Bondz N'Gala

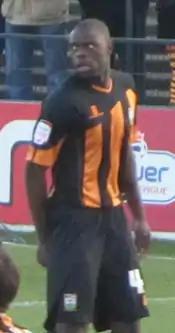
N'Gala playing for Barnet in 2013

Having appeared sporadically for Stevenage during the first half of the season, N'Gala joined Barnet on a one-month loan deal on 15 February 2013, in order to regain his match fitness. He made his debut a day later as an 80th-minute substitute for Chiró N'Toko in a 2–1 away win at York City, but was stretchered off with a head injury just a few minutes later. The injury required "a few stitches", but he returned to first-team action for Barnet's next game a week later, playing the whole match as Barnet kept a clean sheet in a draw with Rochdale. N'Gala went on to make six appearances during the brief loan spell, before being recalled by Stevenage on 13 March, due to injuries and suspensions within the first-team squad. On his return to his parent club, N'Gala played the whole match in Stevenage's 4–0 home victory over Sheffield United, helping the side keep an important clean sheet. He ended the season playing regularly in central defence, and made 28 appearances for Stevenage during the season. Despite his return to the first-team towards the end of the campaign, Stevenage opted against taking up the option of another year on N'Gala's contract, and he left the club when his contract expired in May 2013.